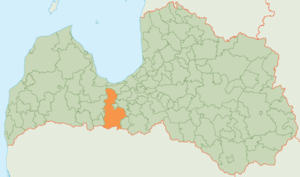
Jelgava est un novads de Lettonie, situé dans la région de Zemgale. En 2009, sa population est de 27 276 habitants.